Stock car racing

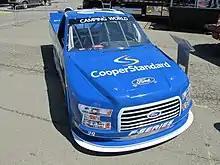
Ford F-150 Camping World Truck Series truck

The most prominent championship in stock car racing is the NASCAR Cup Series. It is the most popular racing series in the United States, drawing over 6 million spectators in 1997, an average live audience of over 190,000 people for each race.